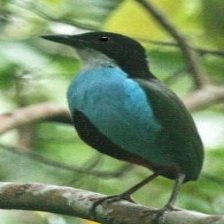
Species: AZURE BREASTED PITTA
Scientific name: PITTA STEERII